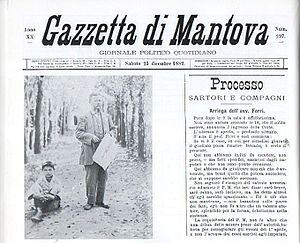
La Gazzetta di Mantova est un quotidien italien, de Mantoue, qui diffuse à plus de 40 000 exemplaires de moyenne. Elle appartient au Gruppo Editoriale Espresso.